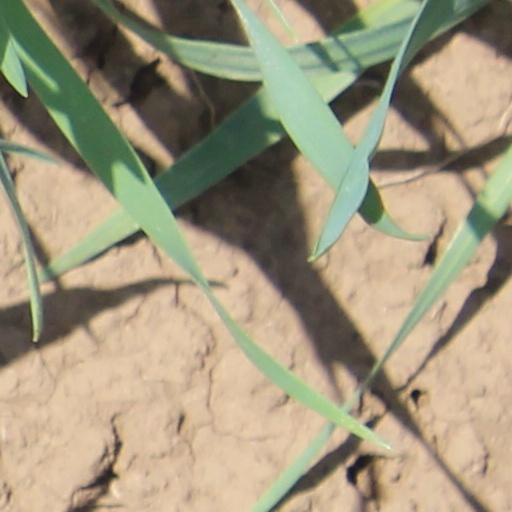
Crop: wheat